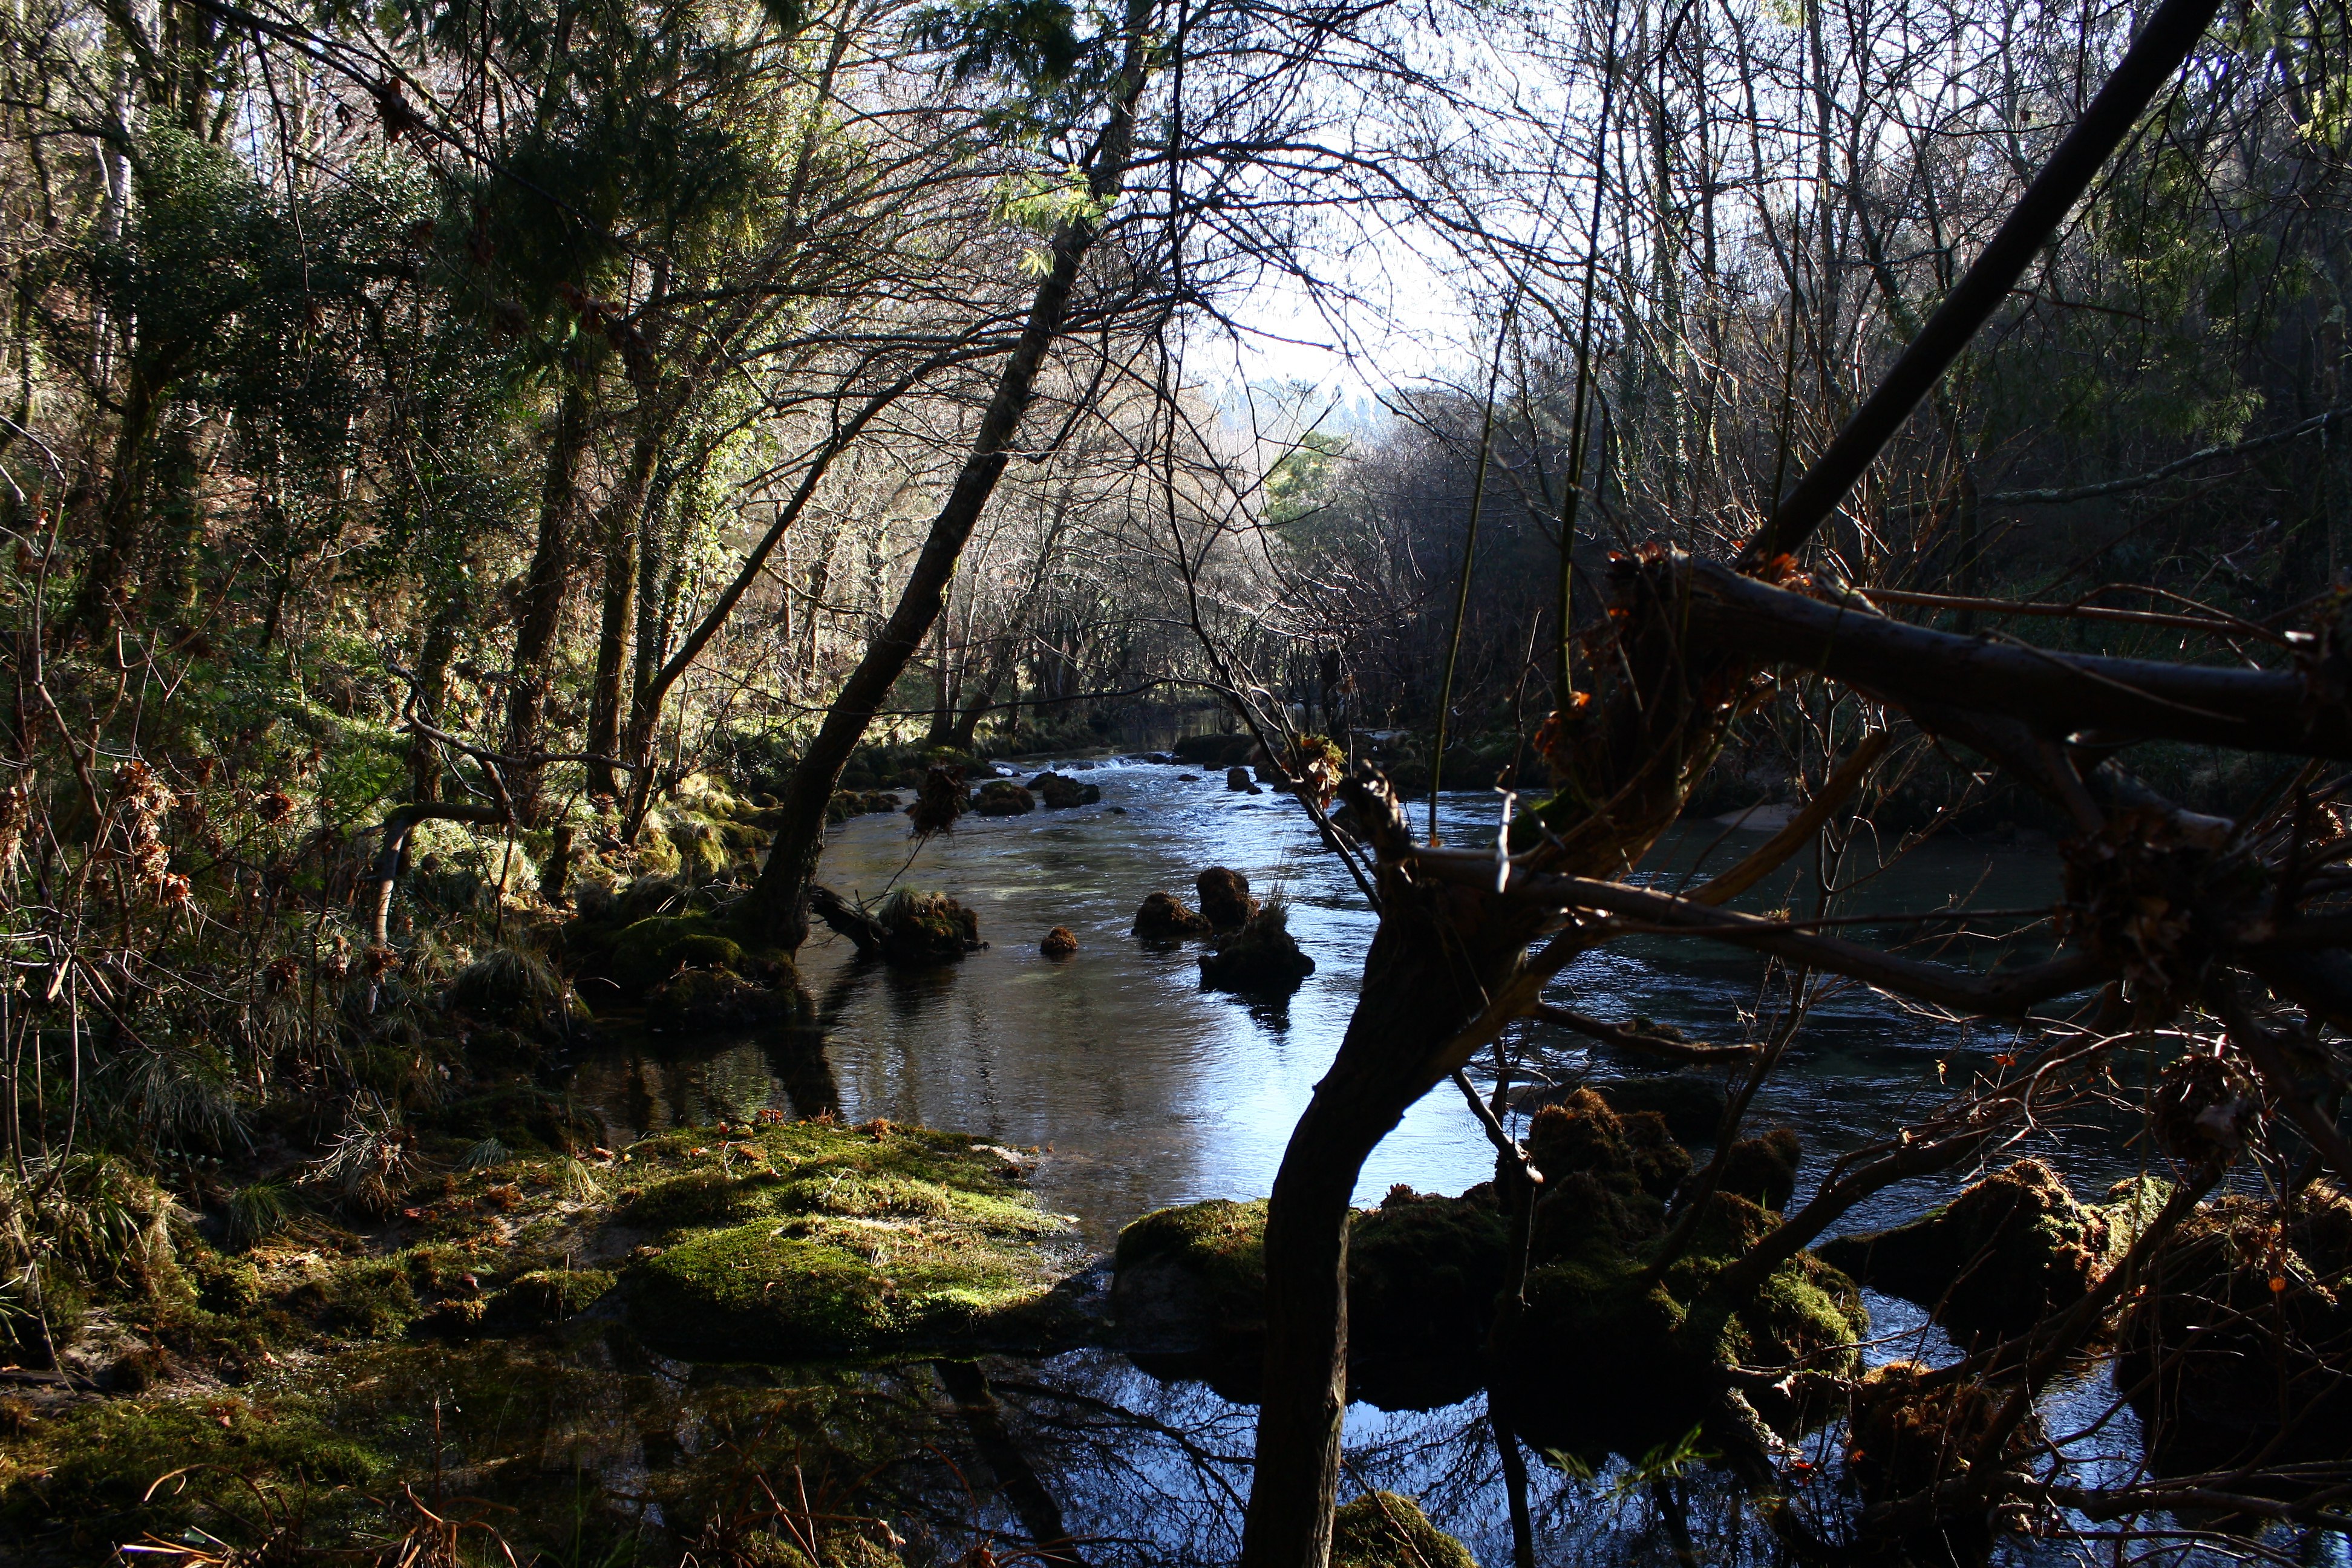
landscape, tree, water, nature, forest, creek, swamp, wilderness, branch, sunlight, leaf, flower, river, stream, reflection, jungle, autumn, season, body of water, rainforest, wetland, galicia, pontevedra, woodland, habitat, espana, alama, canoneos1000d, rioverdugo, natural environment, geographical feature, woody plant